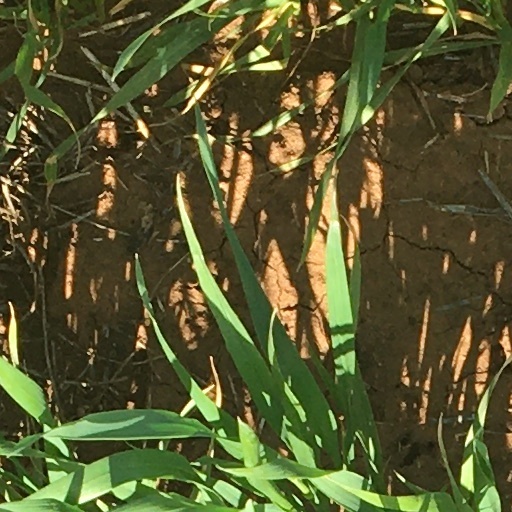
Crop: wheat